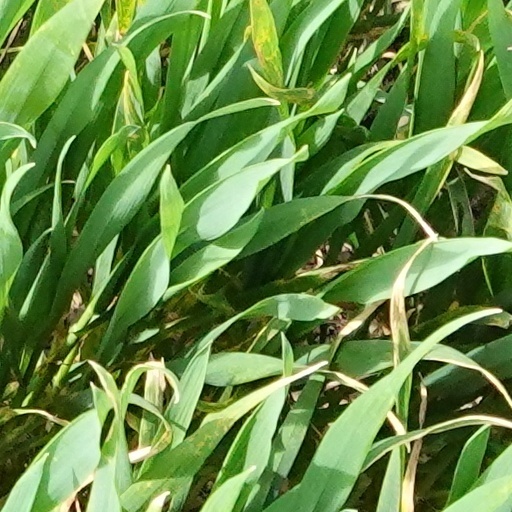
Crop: wheat